Shades of gray

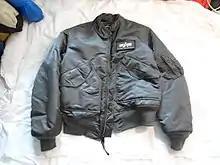
Alpha Industries ® CWU-Bomberjacket CWU 45(N) in gunmetal gray

"Lead gray" is a shade of gray resembling the color of a lead nodule. This color is widely used as a wall paint color.